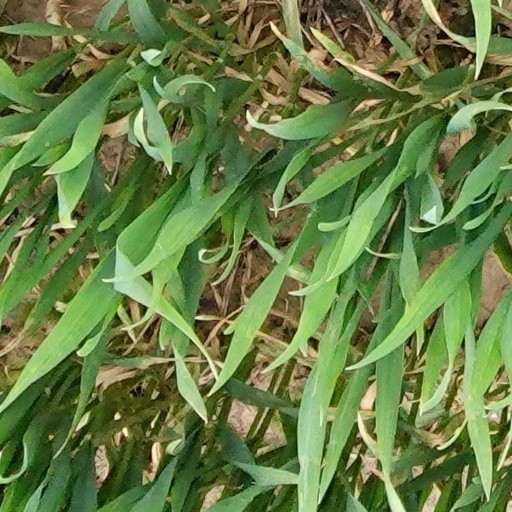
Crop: wheat